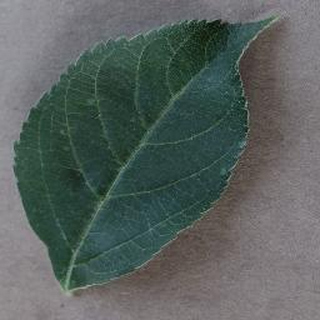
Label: healthy_apple